Jean Robin (botanist)

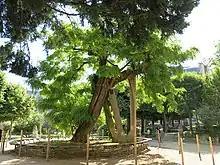
The Locust of Square René-Viviani planted by Jean Robin.

Robin published several books, the first one in 1601 was a catalog of the 1,300 native and exotic species he cultivated ("Catalogus stirpium" ...).